Black Flag (band)

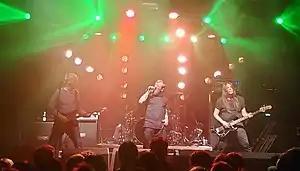
Black Flag performing at the Electric Ballroom in Camden 2019

Black Flag is an American punk rock band formed in 1976 in Hermosa Beach, California. Initially called Panic, the band was established by Greg Ginn, the guitarist, primary songwriter, and sole continuous member, and singer Keith Morris. They are widely considered to be one of the first hardcore punk bands, as well as one of the pioneers of After breaking up in 1986, Black Flag reunited in 2003 and again in 2013. The second reunion lasted well over a year, during which they released their first studio album in nearly three decades, "What The..." (2013). The band announced their third reunion in January 2019.